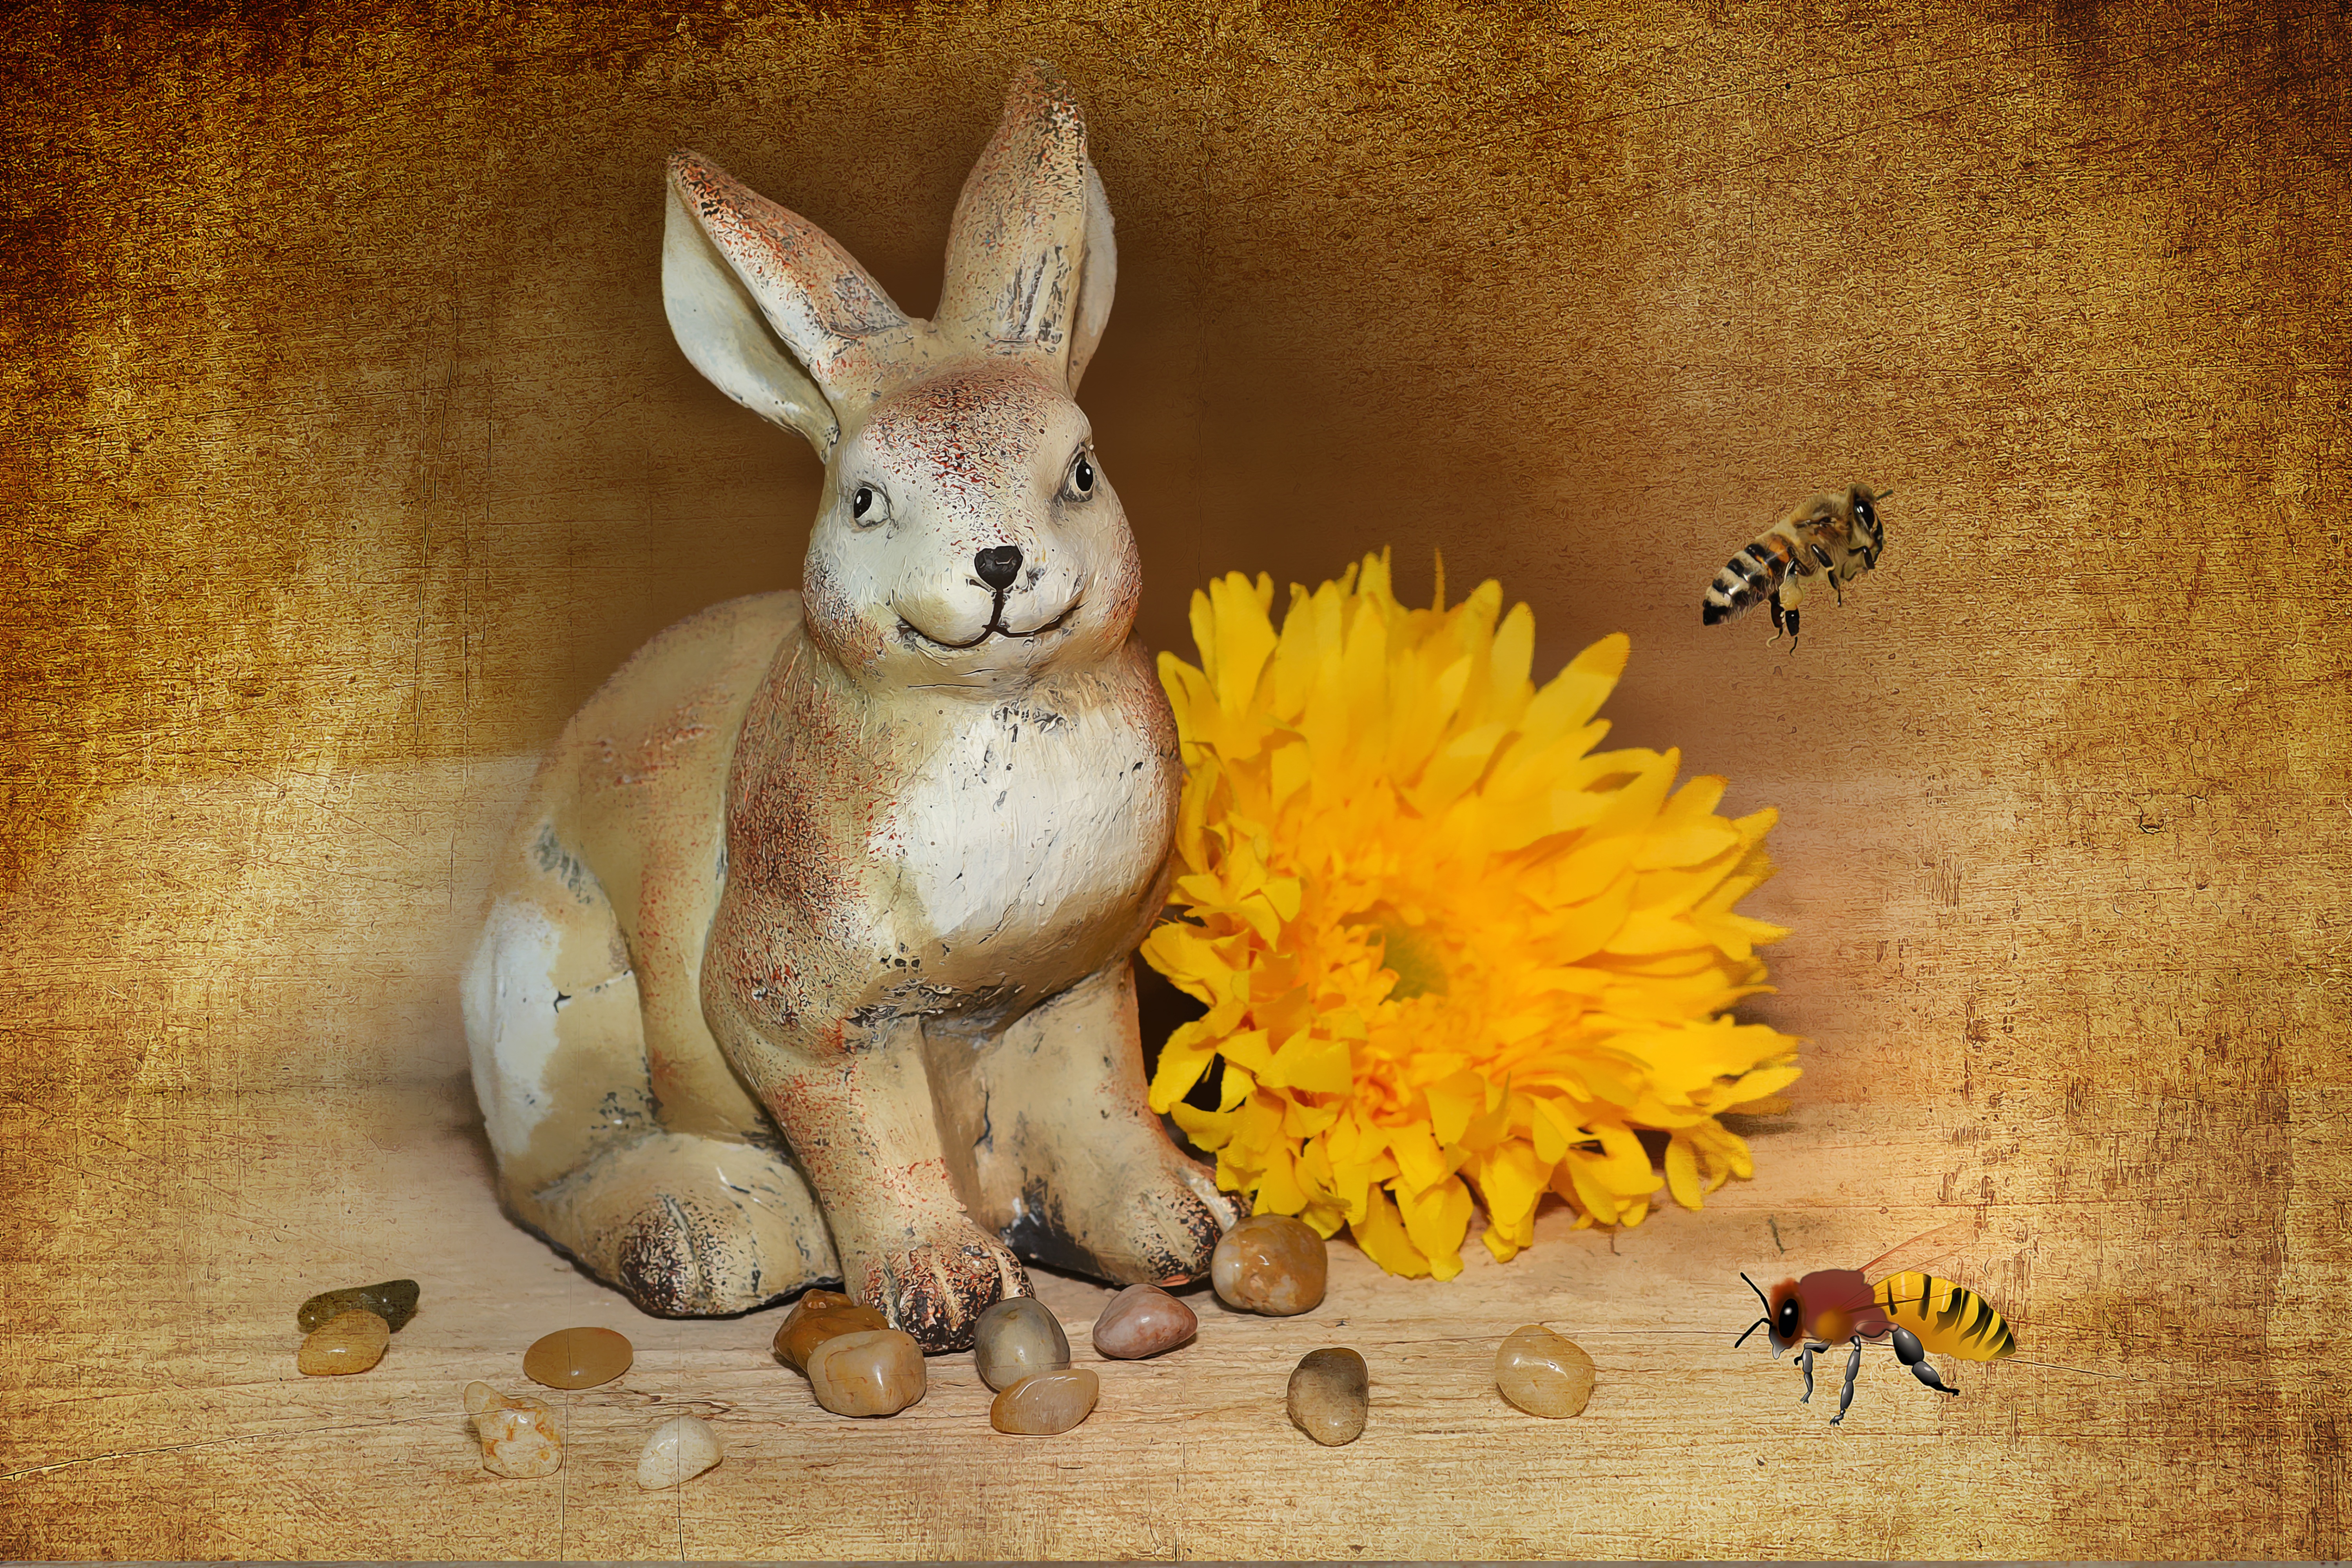
blossom, flower, bloom, decoration, yellow, fauna, rabbit, painting, deco, hare, stones, decorative, easter bunny, bees, digital painting, dekohase, dekoblume, rabits and hares